Zeppelin-Lindau CS.I

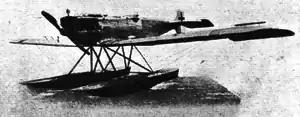
The

The Zeppelin-Lindau CS.I was a German single-engined reconnaissance seaplane with a low-wing monoplane layout.